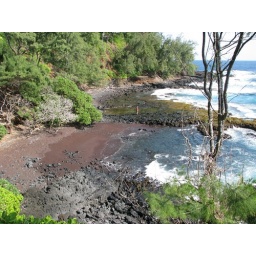
Red sand beach near Hana, Maui 2009